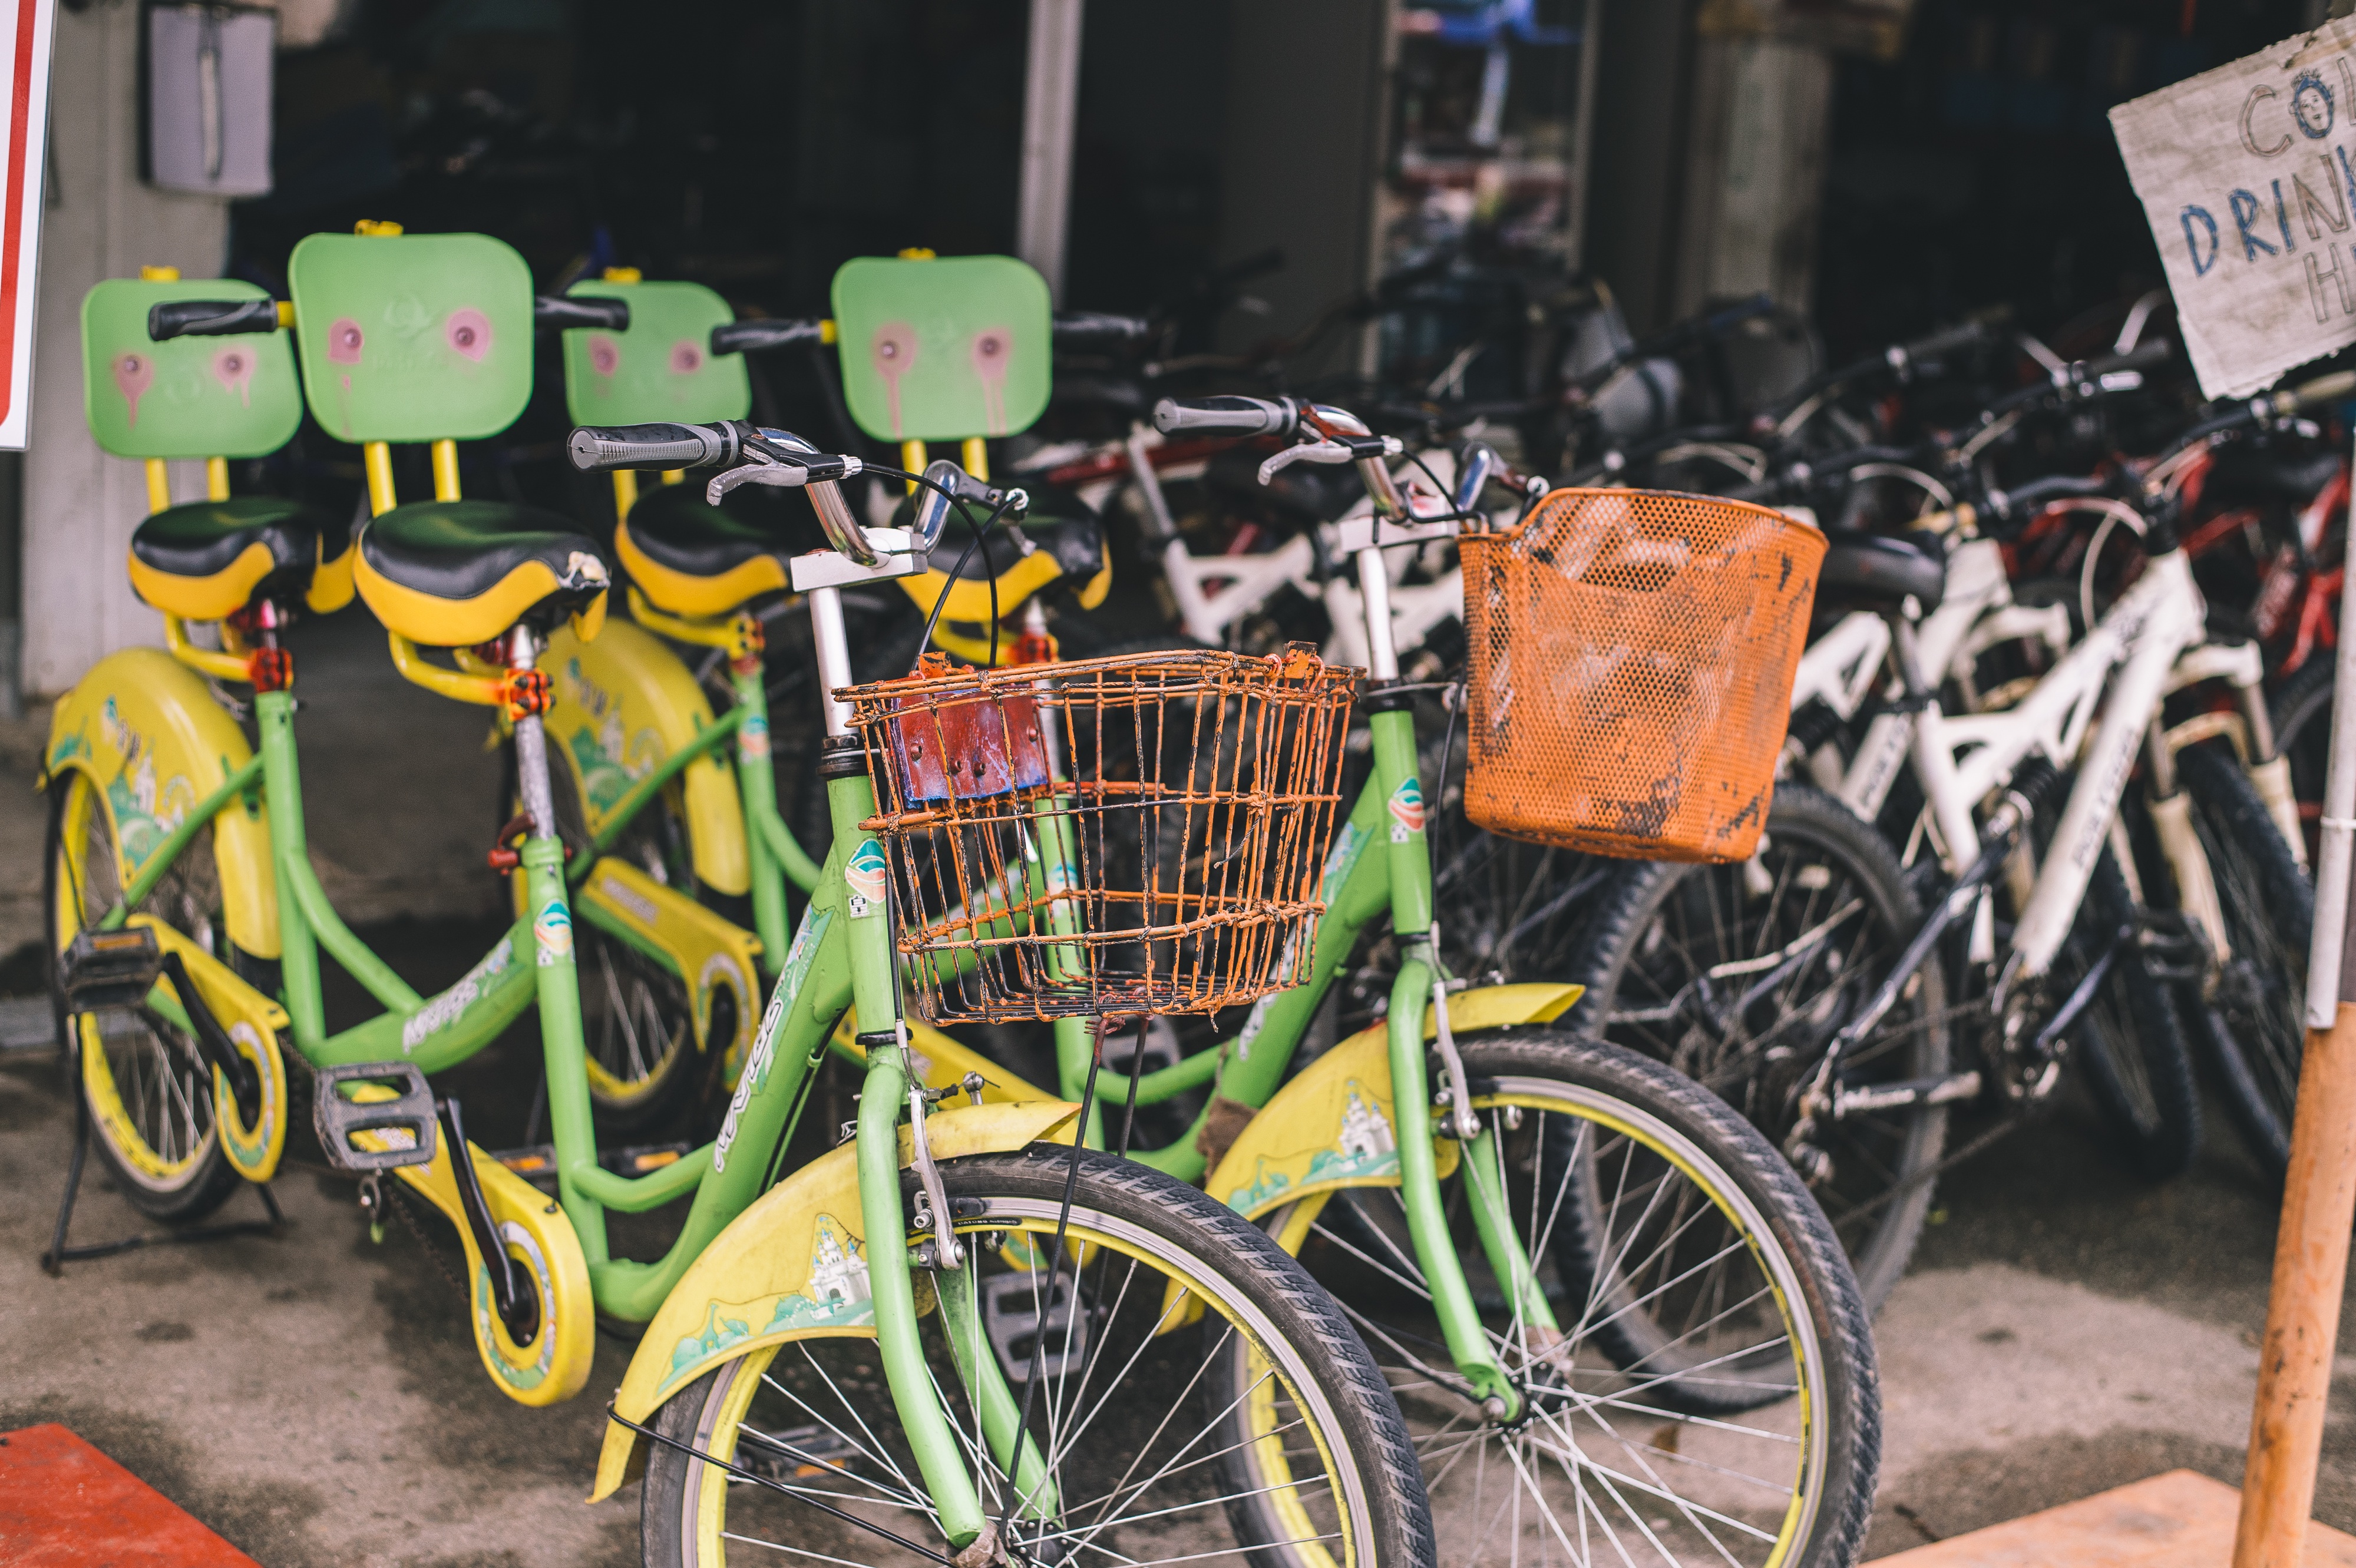
bicycle, vehicle, sports equipment, art